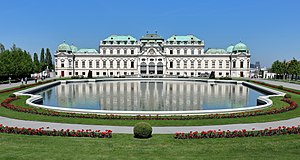
Wien / Historie / Baroktidens opblomstring
Belvedere slot
Wien er hovedstaden i Østrig og samtidig én af landets 9 delstater. Den ligger i den nordøstlige del af landet ved floden Donau og har 1.840.573 indbyggere inden for bystyregrænsen 1.983.836 indbyggere inden for byområdet, hvilket gør det til den 7. største by i den Europæiske Union.